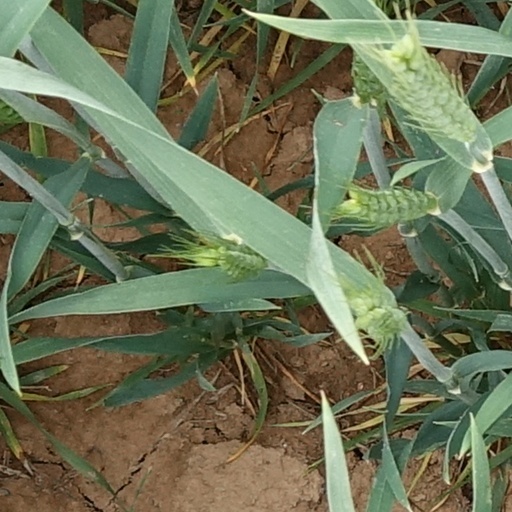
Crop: wheat